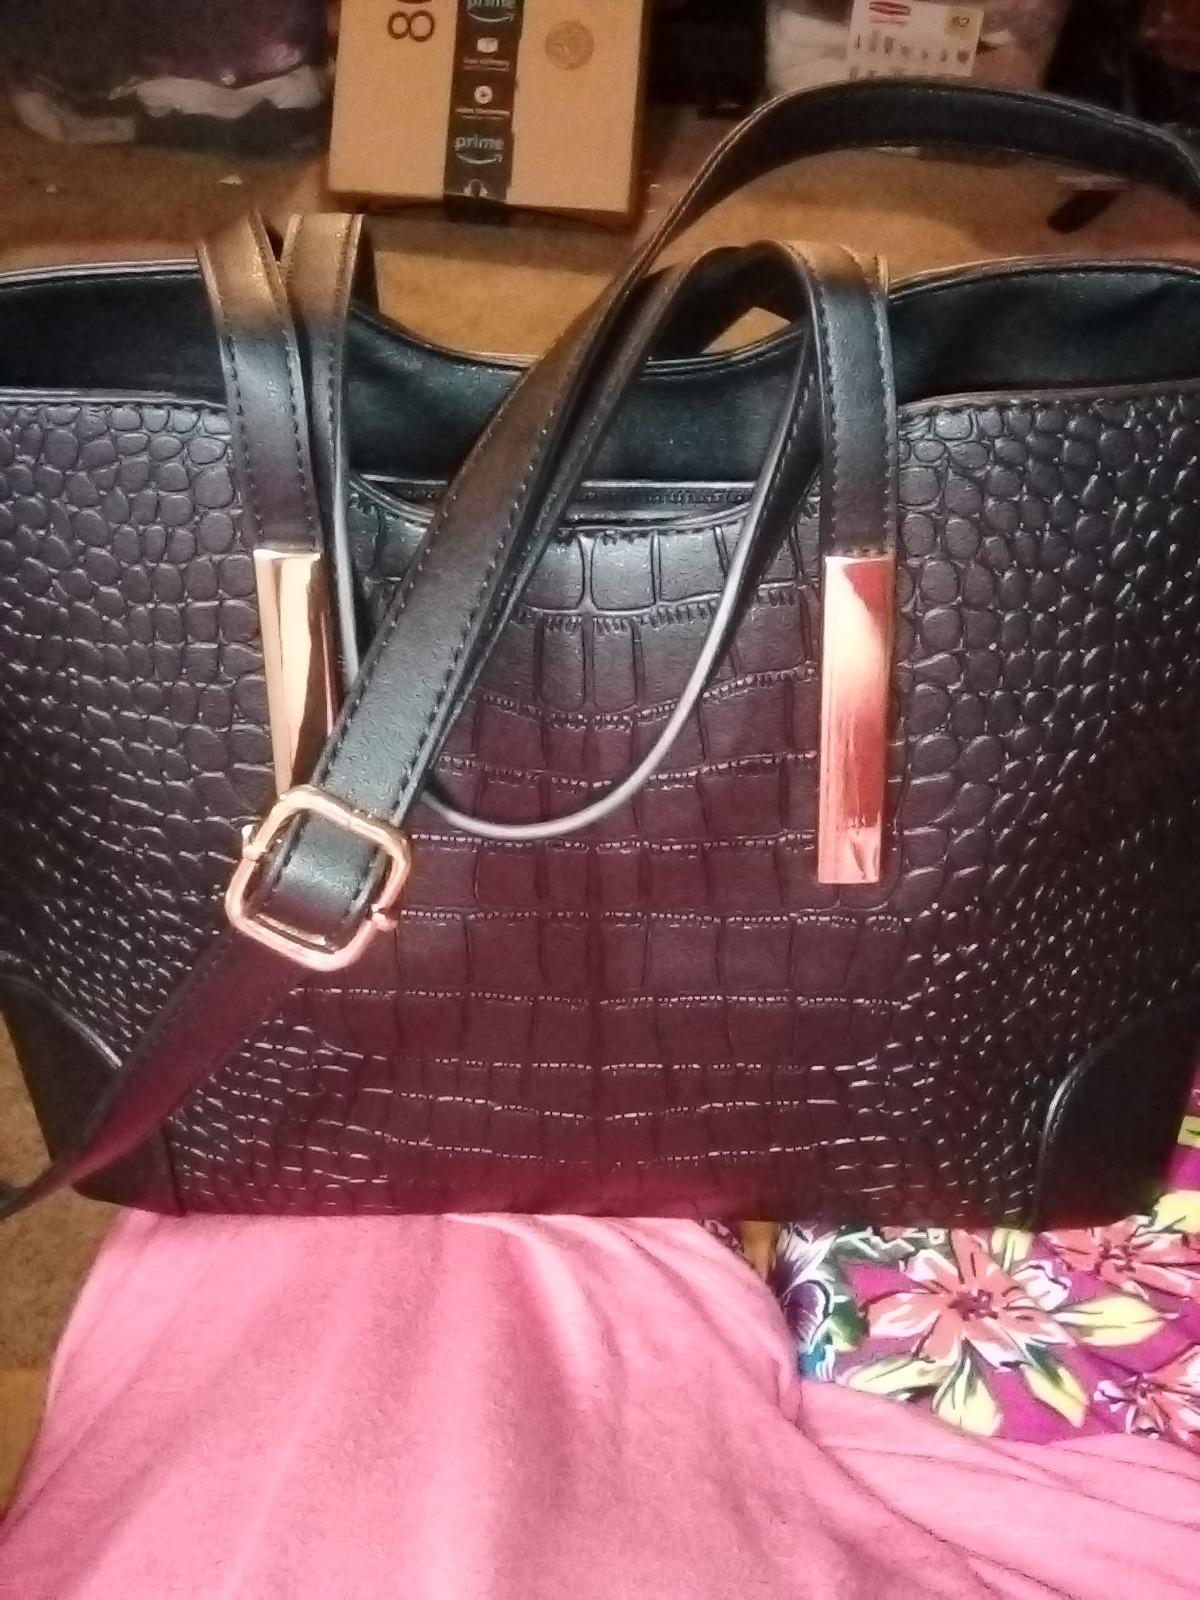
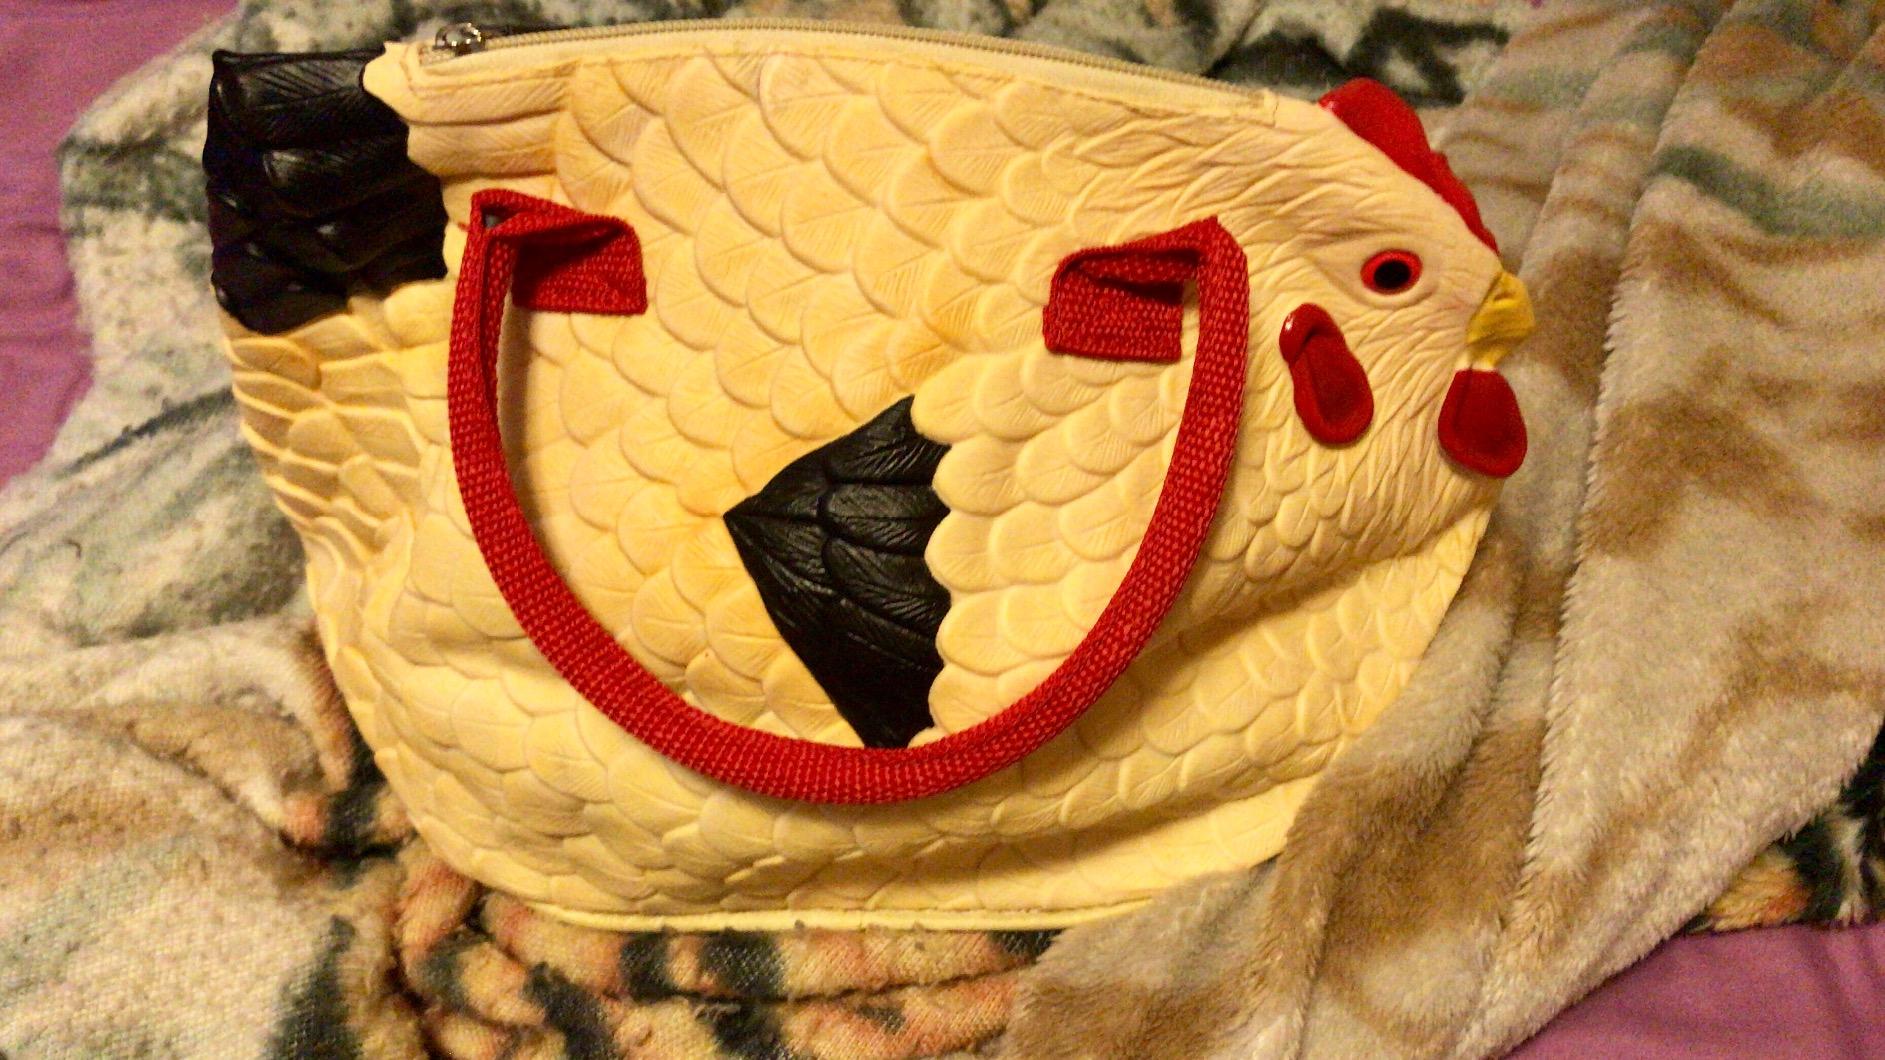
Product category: accessories_handbag
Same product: no